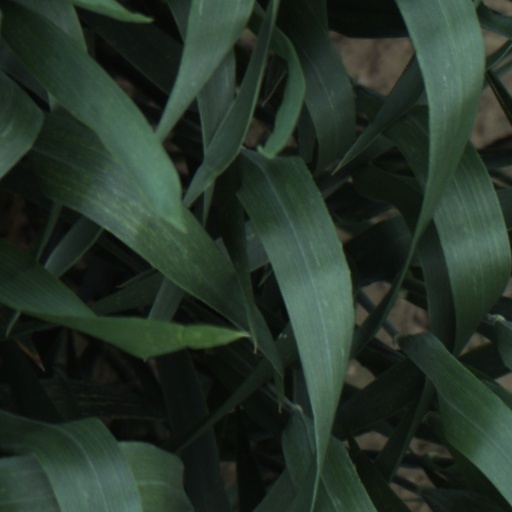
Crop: wheat